History of the United States (1789–1815)

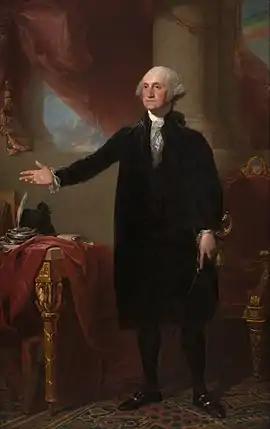
George Washington, the first U.S. president, depicted in the 1796 Lansdowne portrait by Gilbert Stuart

George Washington, a renowned hero of the American Revolution, commander of the Continental Army, and president of the Constitutional Convention, was unanimously chosen as the first president of the United States under the new U.S. Constitution. All the leaders of the new nation were committed to republicanism, and the doubts of the Anti-Federalists of 1788 were allayed with the passage of a Bill of Rights as the first ten amendments to the Constitution in 1791.